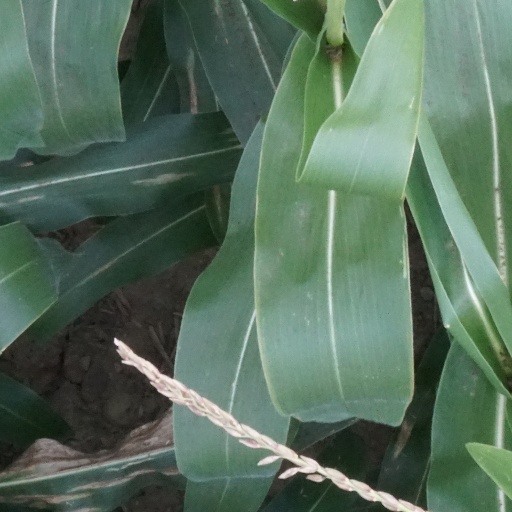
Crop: maize; corn